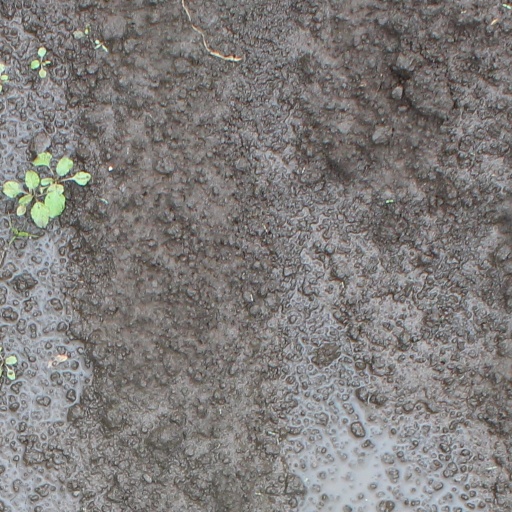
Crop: soybean